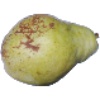
Label: pear_williams